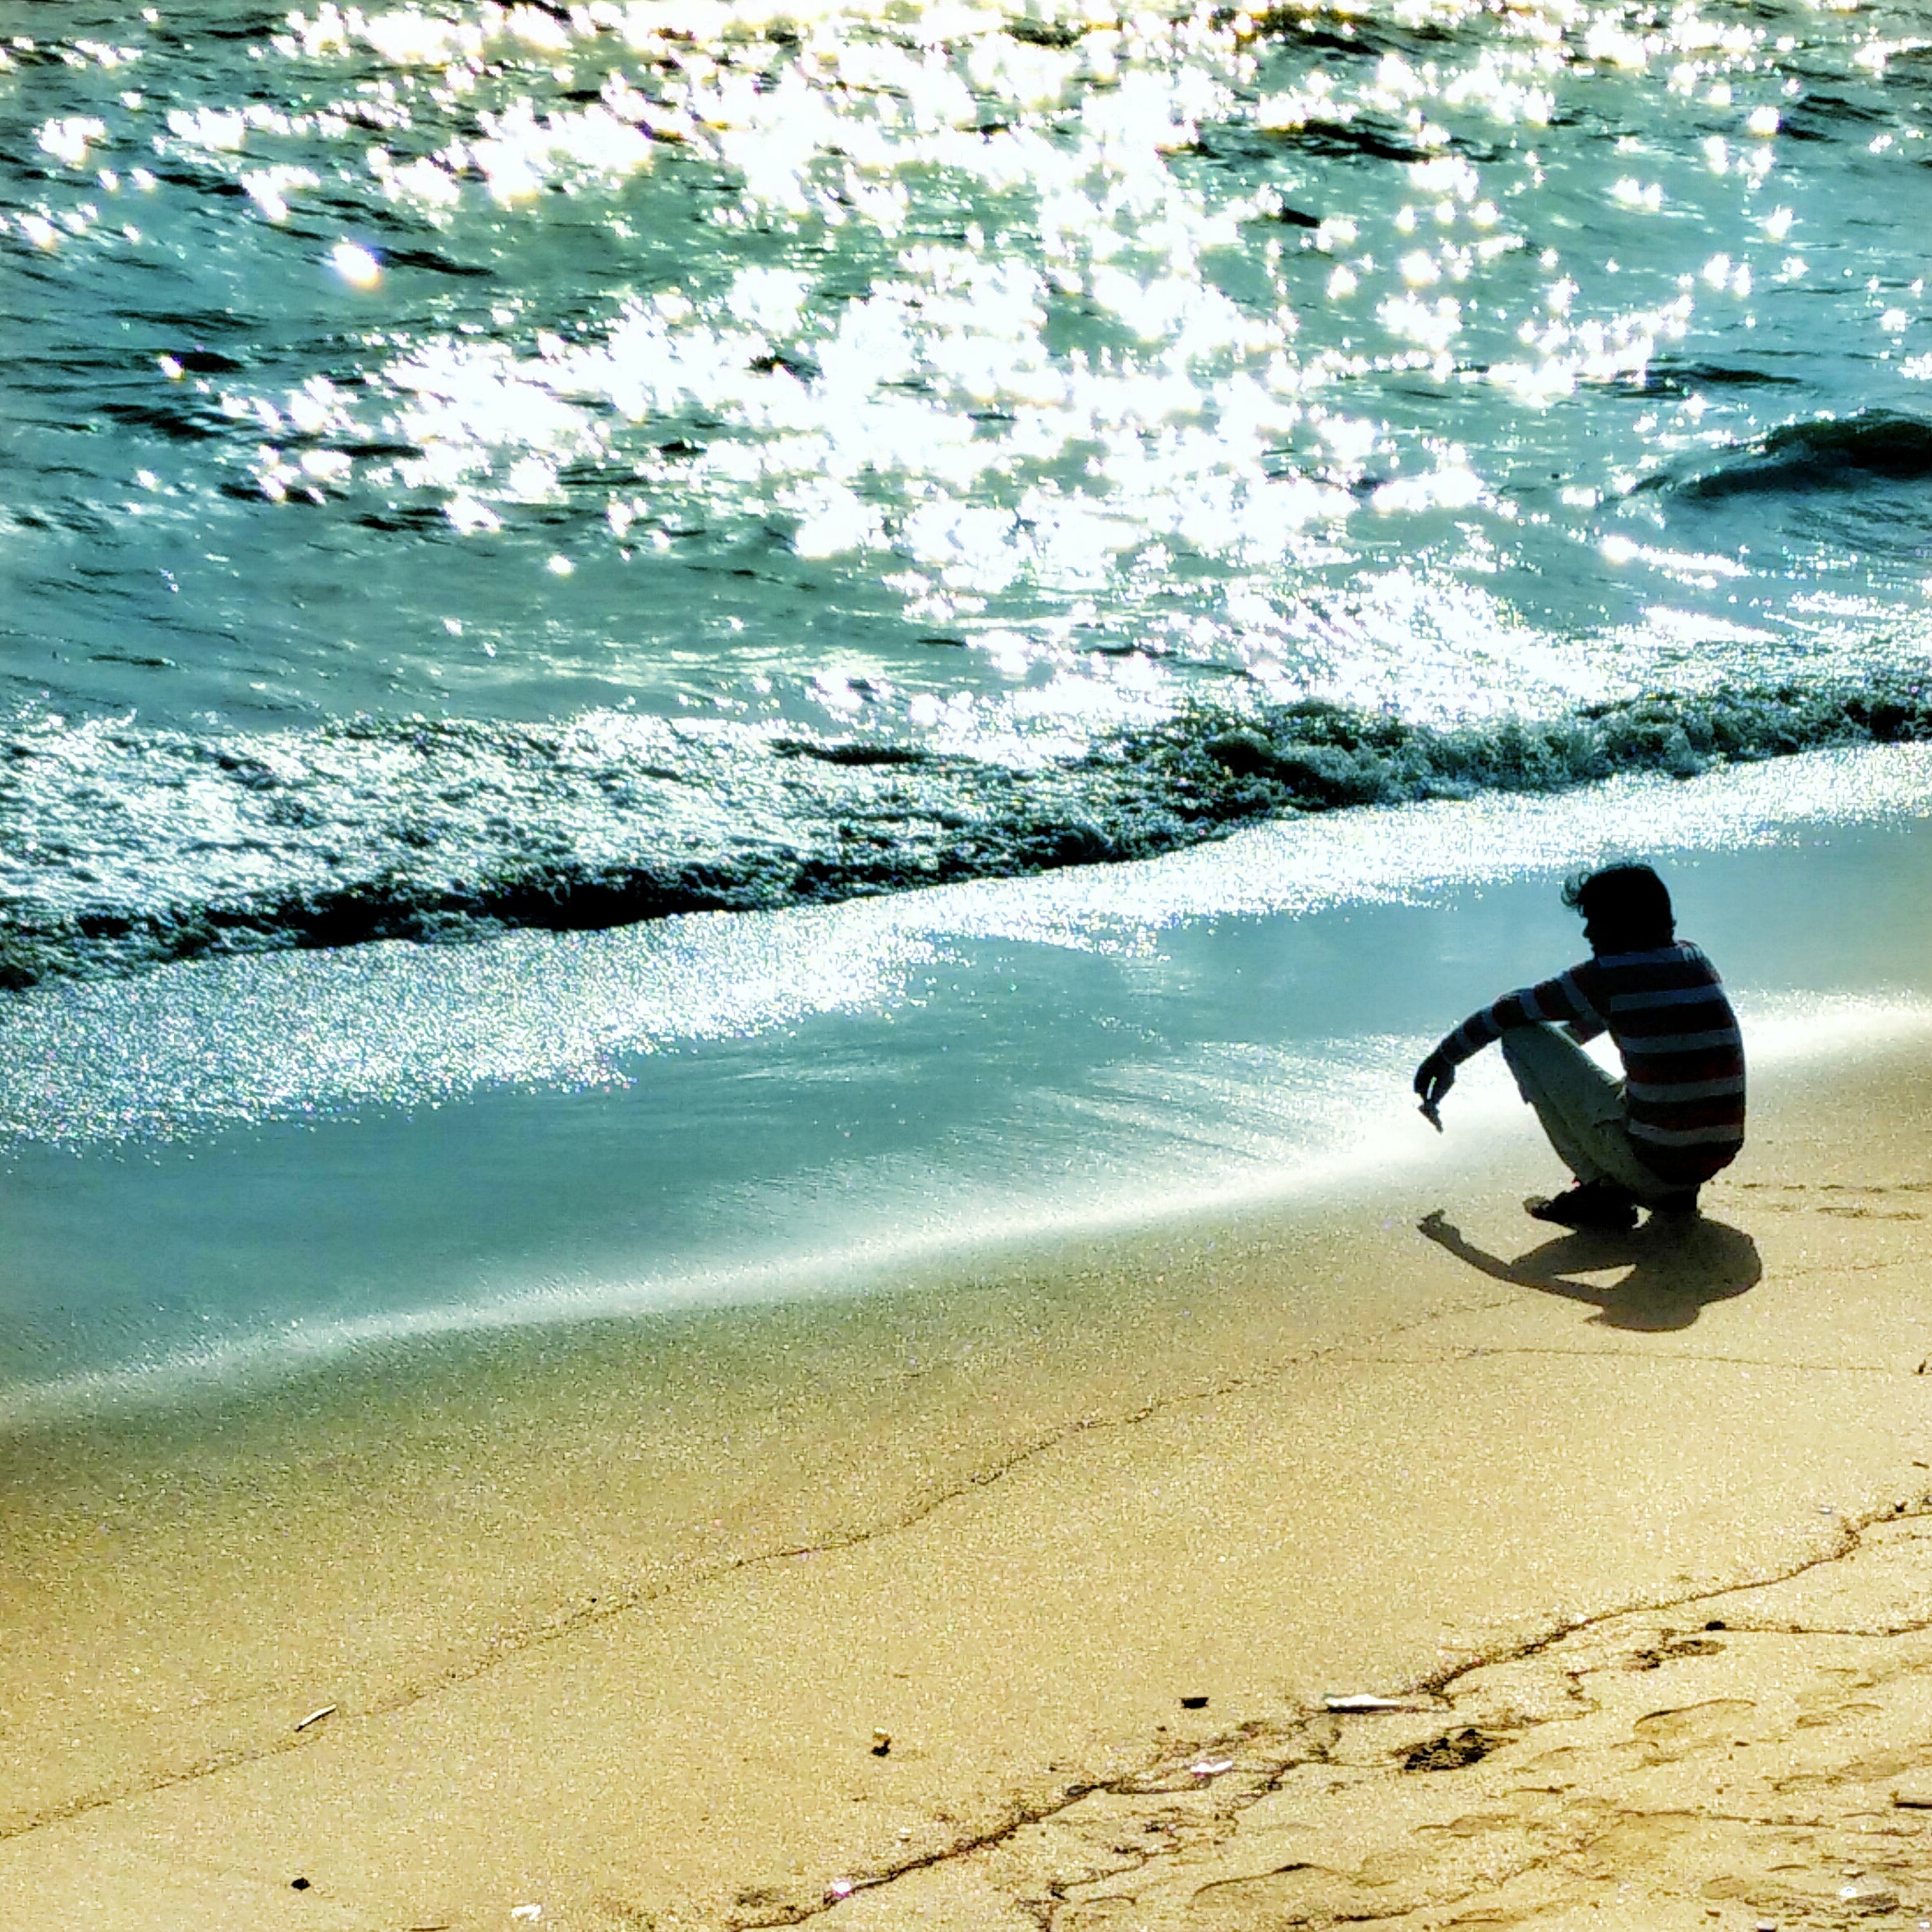
beach, sea, coast, sand, ocean, shore, wave, extreme sport, body of water, water sport, wind wave, boardsport, surfing equipment and supplies